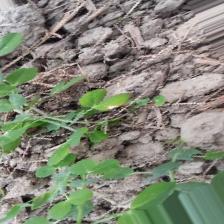
Label: Ascochyta blight